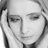
Emotion: sad